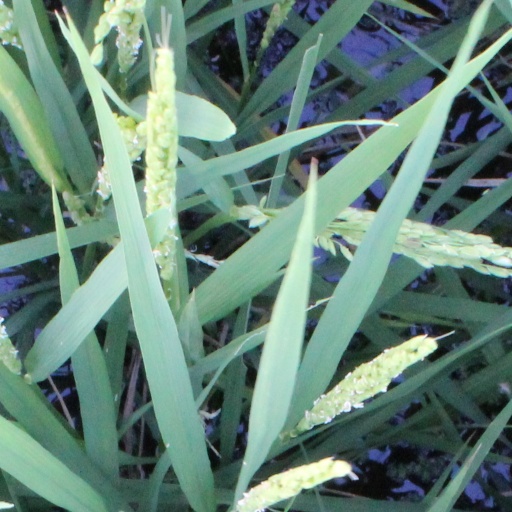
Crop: rice